Heiau

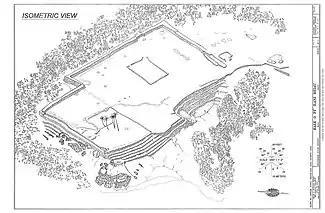
Hale O Pi'ilani Heiau, near Hāna on Maui

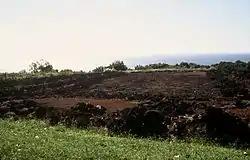
Pu'u O Mahuka Heiau

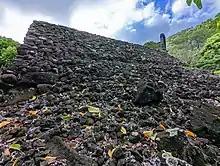
Heiau, Mānoa Heritage Center, Honolulu, Hawaii, 2022-1025

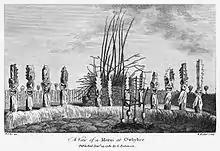
An illustration of a heiau at Kealakekua Bay at the time of James Cook's third voyage, by William Ellis

A heiau is a Hawaiian temple. Made in different architectural styles depending upon their purpose and location, they range from simple earth terraces, to elaborately constructed stone platforms. There are heiau to treat the sick ("heiau hōola"), offer first fruits, offer first catch, start rain, stop rain, increase the population, ensure the health of the nation, achieve success in distant voyaging, reach peace, and achieve success in war ("luakini").